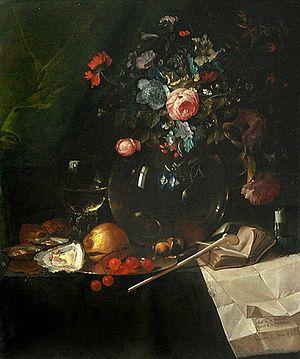
Nature morte aux fleurs Polski: Martwa natura z kwiatami
Jan Jansz. de Heem ou Jan de Heem II ou Jan Janszoon de Heem est un peintre flamand du siècle d'or néerlandais. Il est connu pour ses peintures de natures mortes.